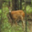
Label: deer